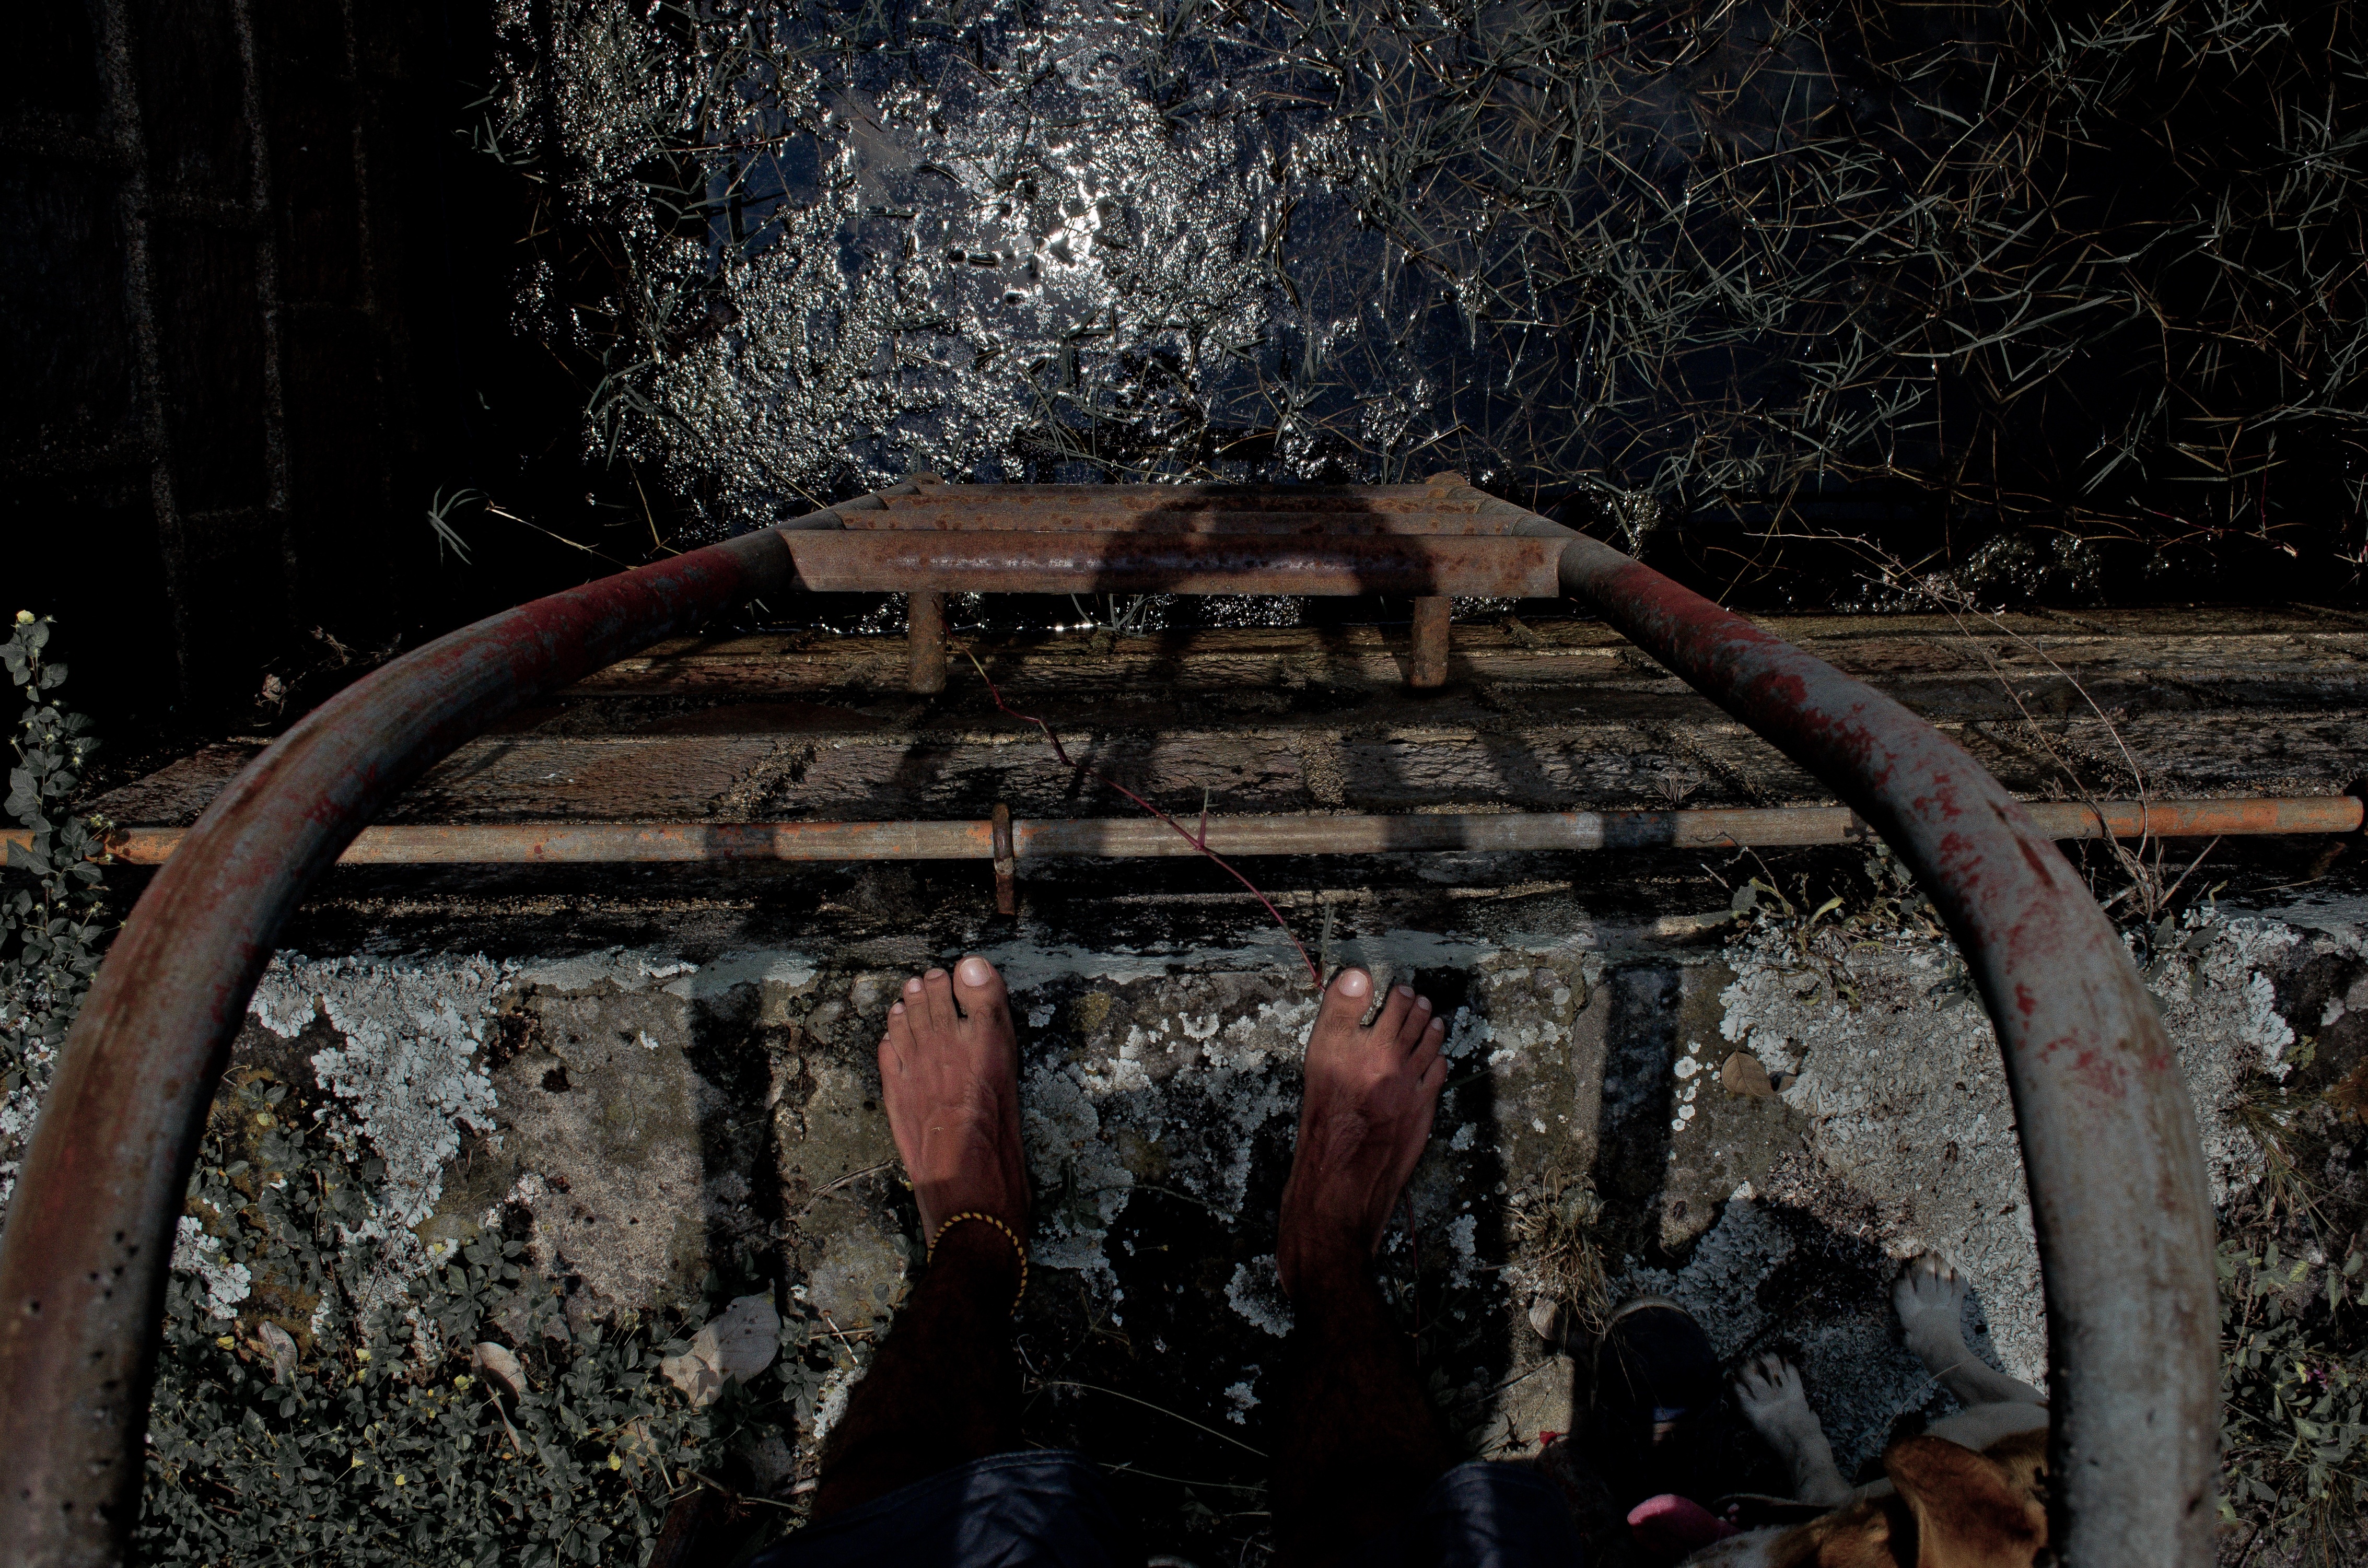
vintage, feet, old, pool, symbol, dirt, abandoned, darkness, dry leaf, temple, image, oxide, metaphor, screenshot, soledad, desolation, abandonment, ocher, uninhabited, impaired, desolacci n